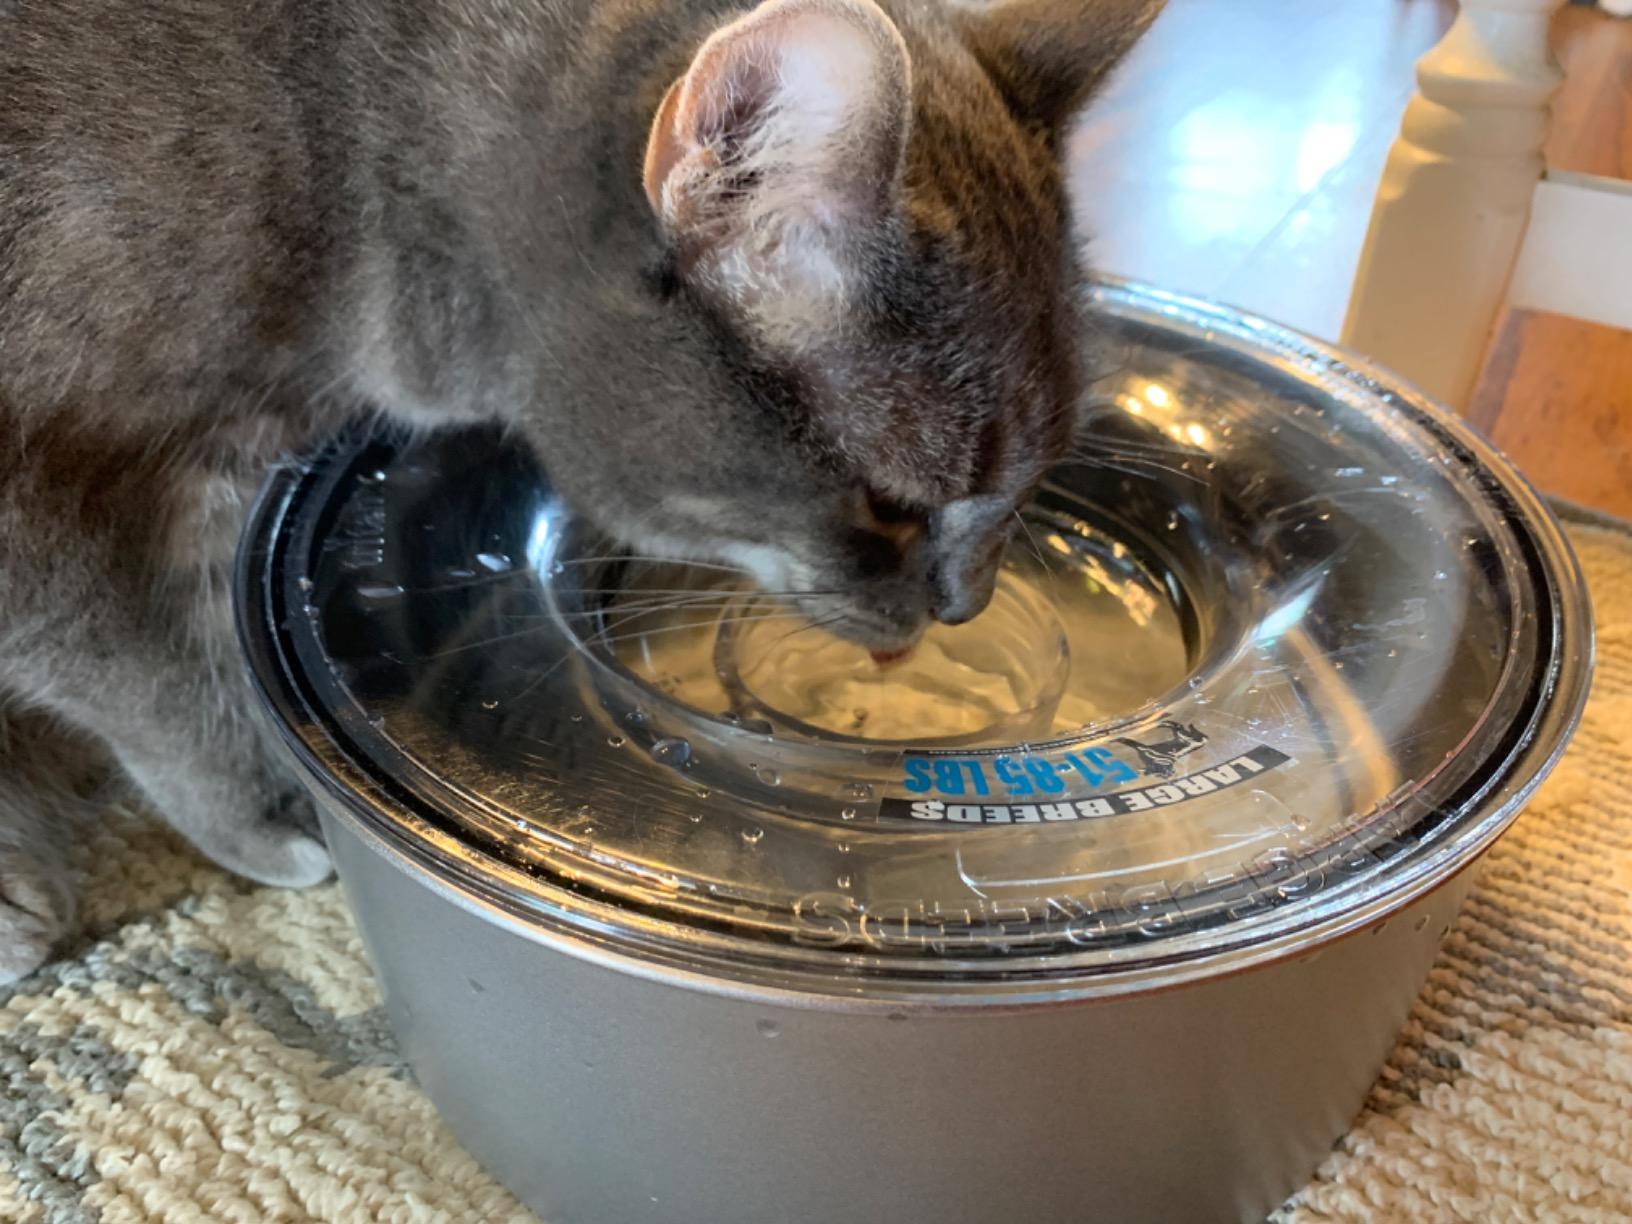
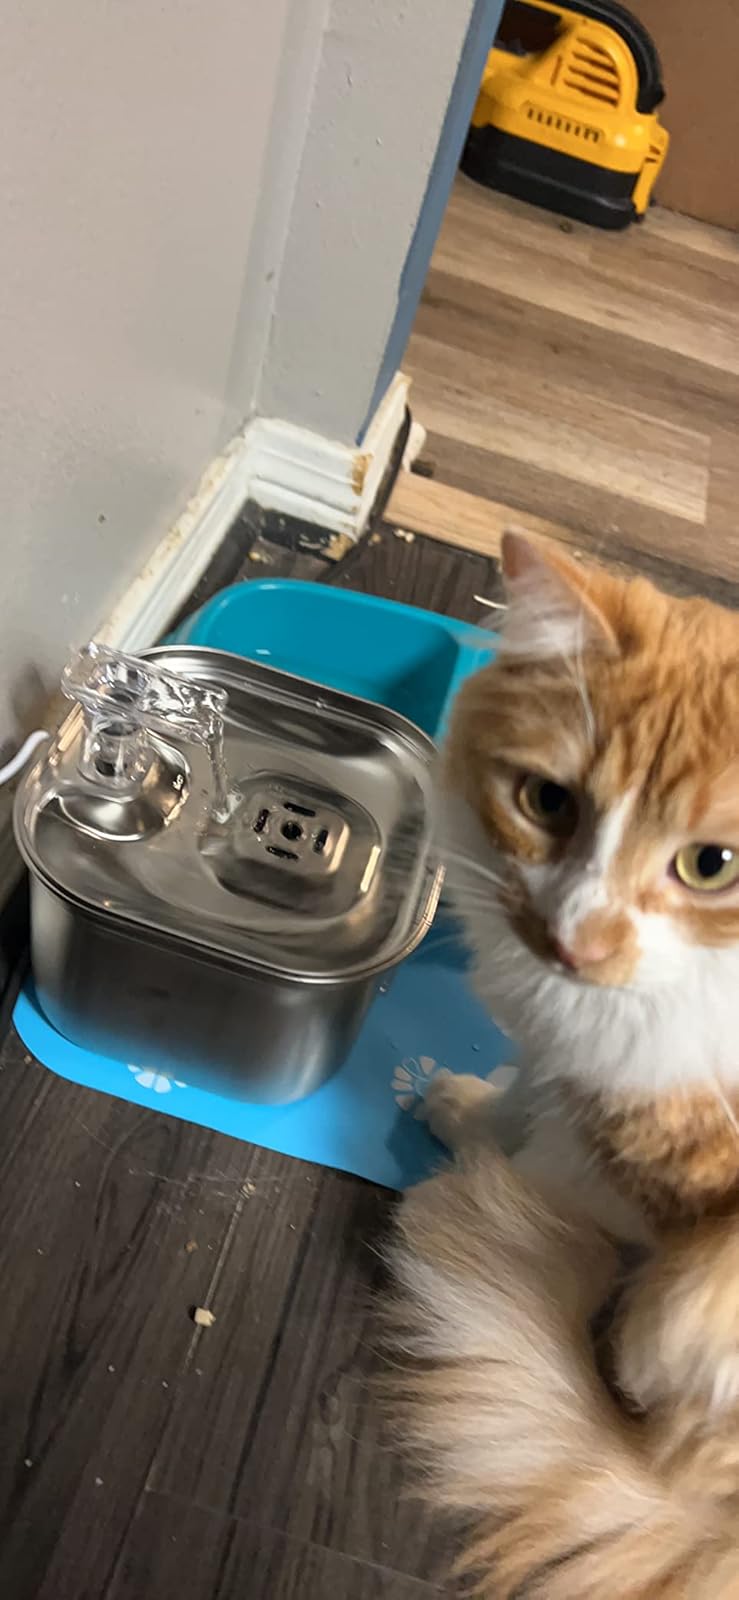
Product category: items_bowl
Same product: no